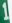
Number: 1